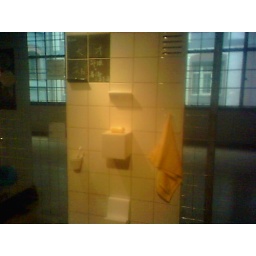
newly-designed wall in bathroom